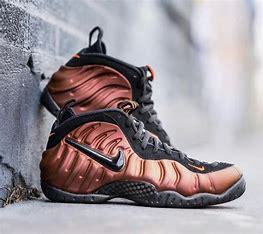
Brand: Nike
Model: Air Foamposite Pro